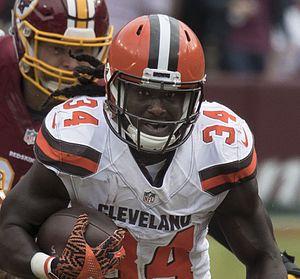
Isaiah Hassan Crowell, né le 8 janvier 1993 à Columbus, est un Américain, joueur professionnel de football américain évoluant au poste de running back.